Wanted at Headquarters

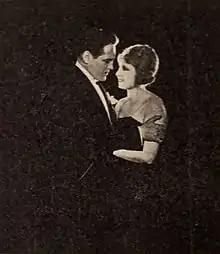

Wanted at Headquarters is a 1920 American silent drama film directed by Stuart Paton and written by Wallace C. Clifton. The film stars Eva Novak, Agnes Emerson, Lee Shumway, William Marlon, Lloyd Sedgwick, and Howard Davies. The film was released on October 25, 1920, by Universal Film Manufacturing Company. It is based on the 1918 novel "Kate Plus Ten" by Edgar Wallace.